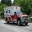
Label: ambulance